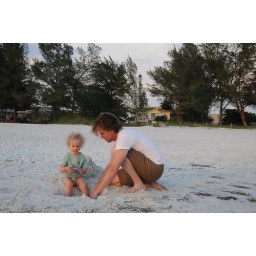
Our little apartment is the yellow building in the background.